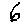
Label: 6